History of the Philadelphia Phillies

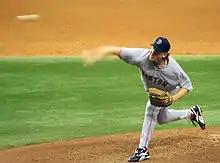
Curt Schilling, pictured here with Boston, was an instrumental cog in the Phillies' 1993 National League pennant win.

The 1993 Phillies were led by stars such as Darren Daulton, John Kruk, Lenny Dykstra, and Curt Schilling. The team was often described as "shaggy", "unkempt", and "dirty". This team was known as a bunch of throw back, whatever it takes kind of players. The previous year, noting the presence of the clean-cut Dale Murphy, Kruk himself described the team as "24 morons and one Mormon" or a bunch of idiots and Murph. Their character endeared them to fans, and attendance reached a record high the following season. As a play on the legendary 1927 New York Yankees' Murderers' Row, the team's dirty, mullet-wearing look was dubbed "Macho Row". To the surprise of their city and the nation, the Phillies powered their way to a 97–65 record and an East division title, all thanks to a big April in which the Fightin's went 17–5. Each game brought a new hero, and the season was filled with odd and extraordinary games. The 1993 Phillies team was also noted for the close bond between the players and coaching staff.